Byzantine dress

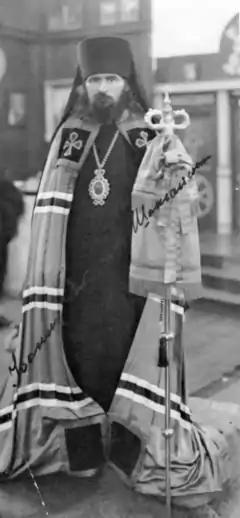
The Russian Orthodox Archbishop John Maximovich in 1934, in clerical garb with many Byzantine features

The distinctive garments of the Emperors (often there were two at a time) and Empresses were the crown and the heavily jewelled Imperial "loros" or pallium, that developed from the "trabea triumphalis", a ceremonial coloured version of the Roman toga worn by Consuls (during the reign of Justinian I Consulship became part of the imperial status), and worn by the Emperor and Empress as a quasi-ecclesiastical garment. It was also worn by the twelve most important officials and the imperial bodyguard, and hence by Archangels in icons, who were seen as divine bodyguards, its main purpose was ideological, representing the different Hellenistic political values such as the deification of the monarch and his role as the sole legislator and administrator of the commonwealth. In practice it was only normally worn a few times a year, such as on Easter Sunday, but it was very commonly used for depictions in art.